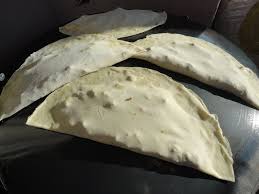
Yemek: gozleme